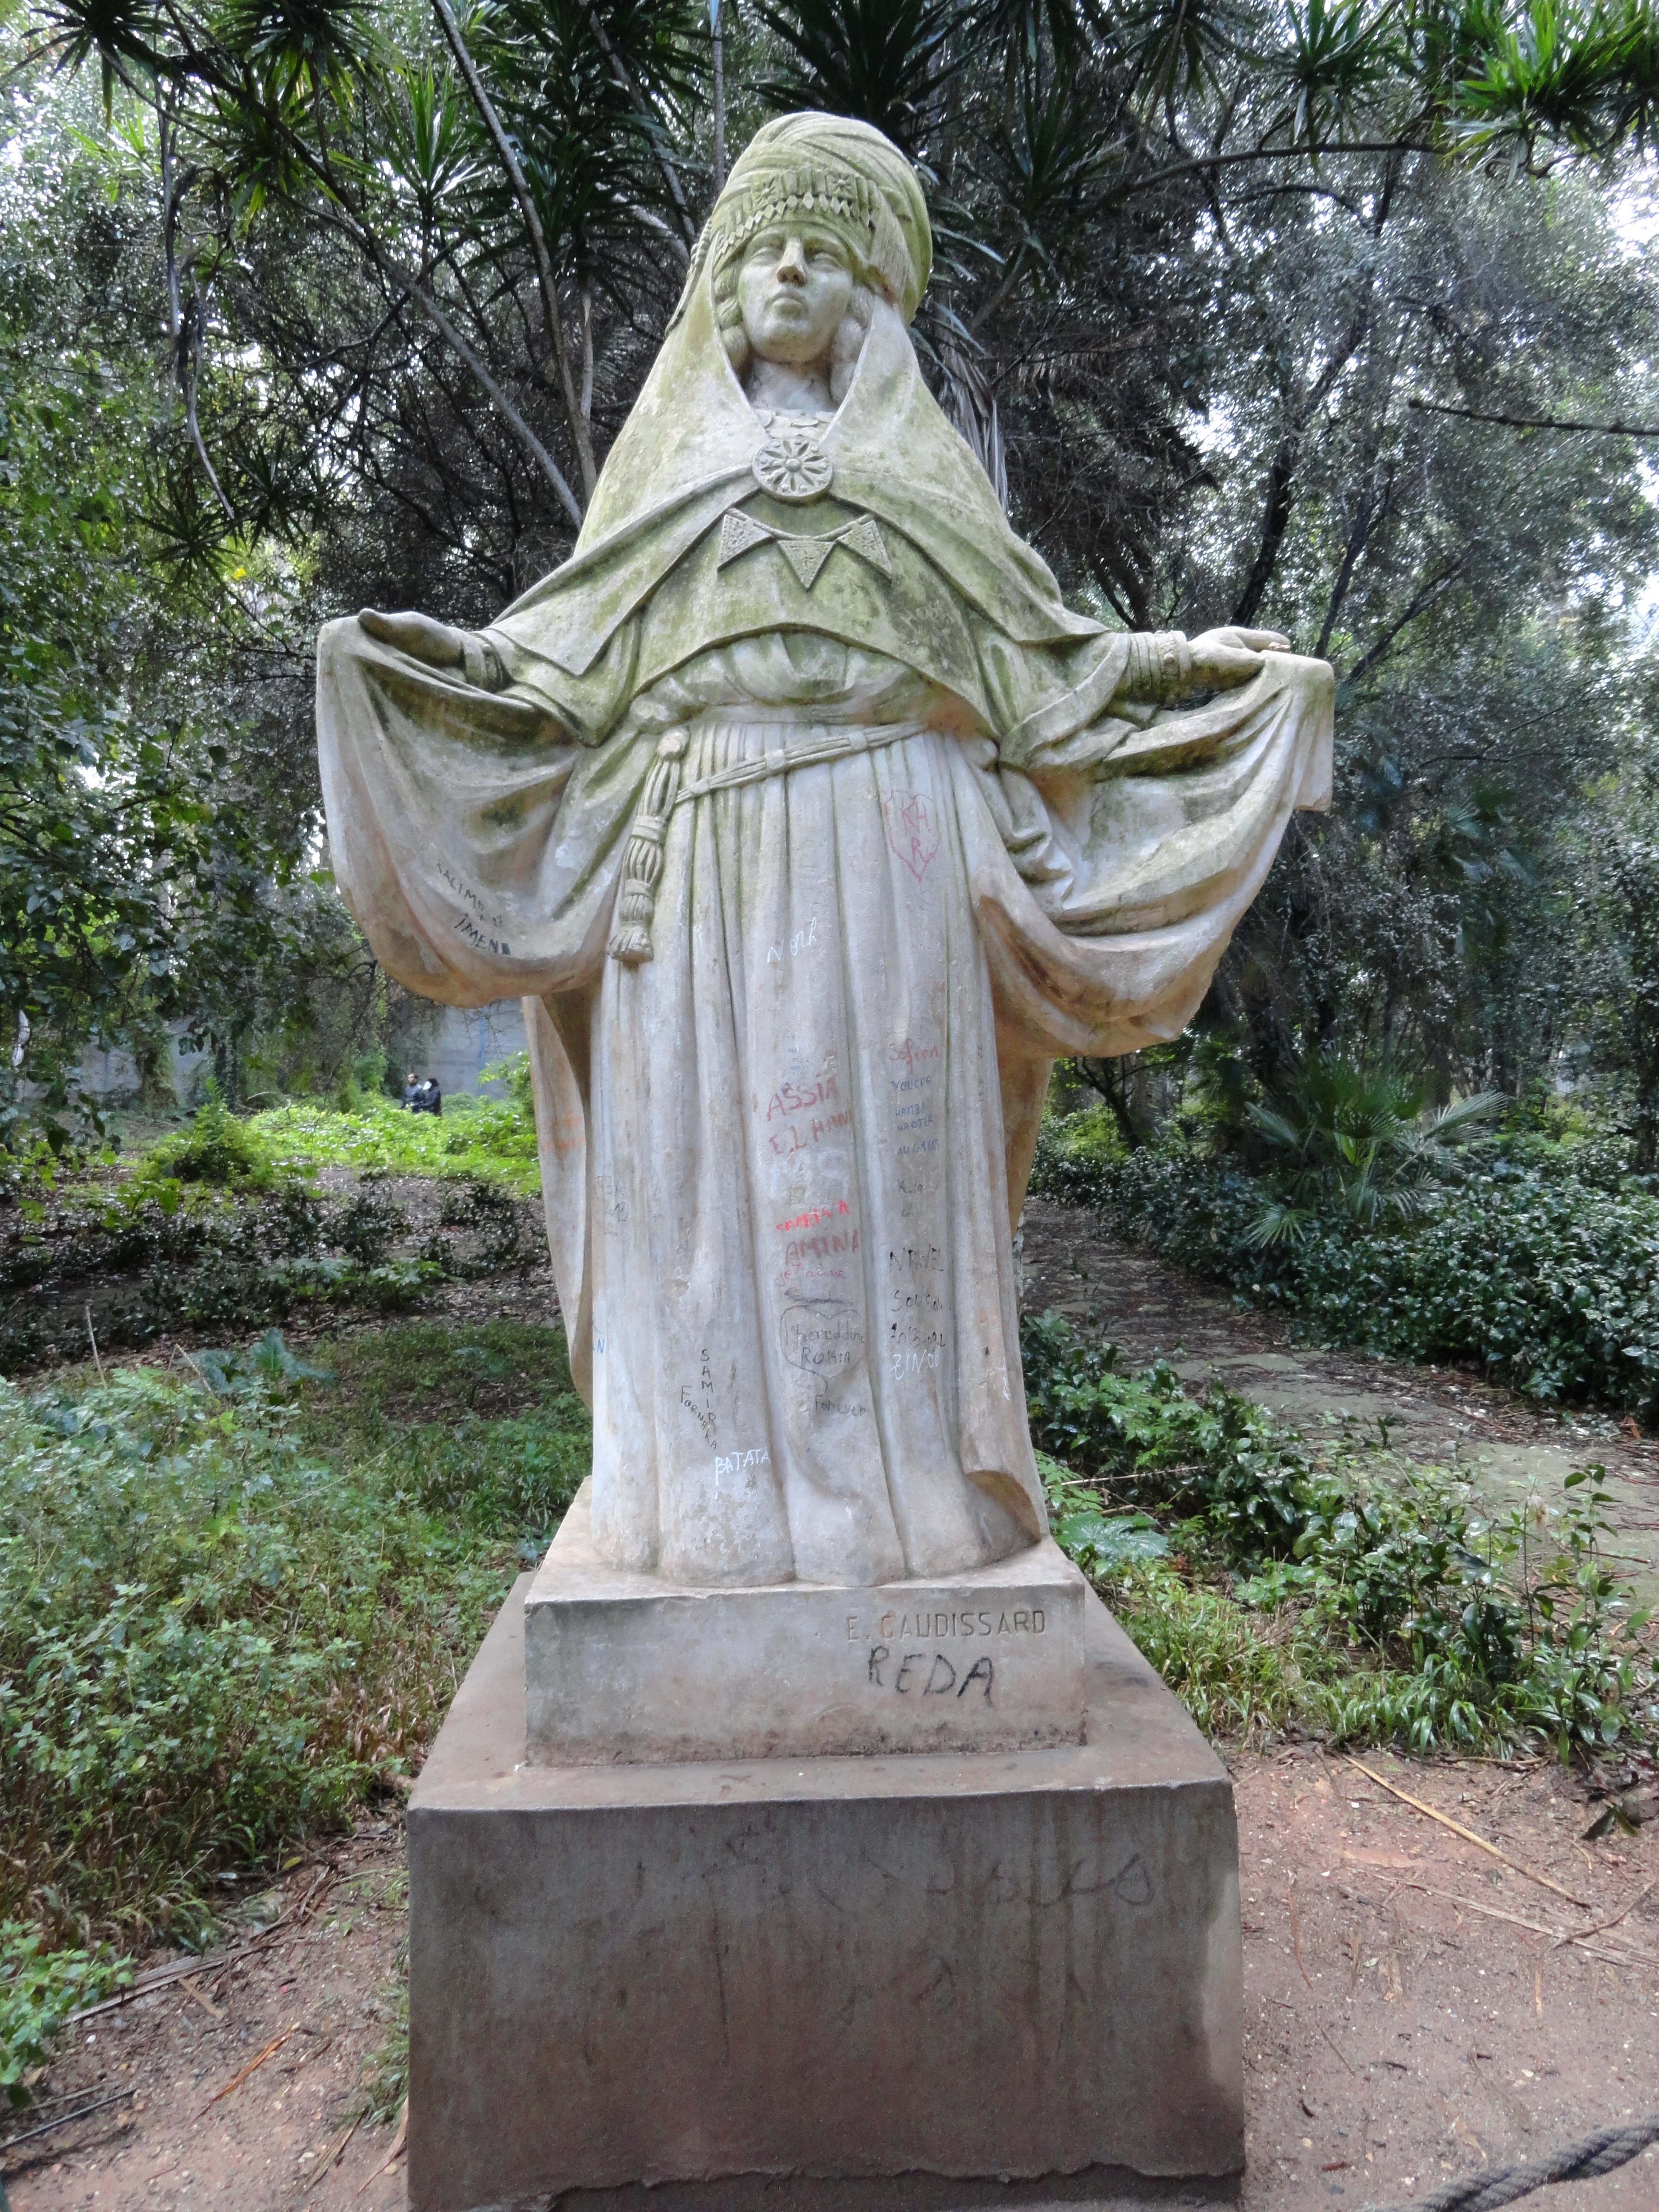
monument, statue, sculpture, art, temple, carving, stone carving, algiers, ancient history